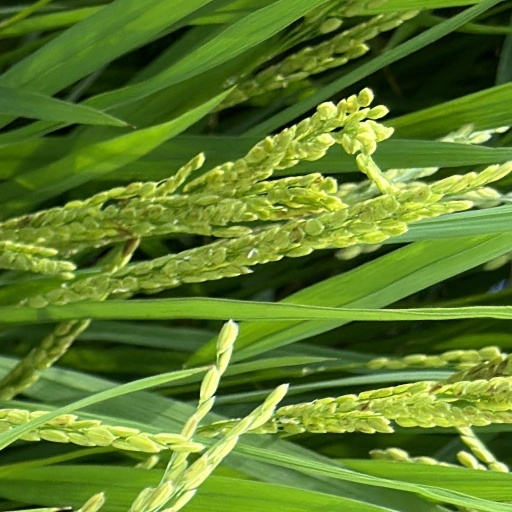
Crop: rice